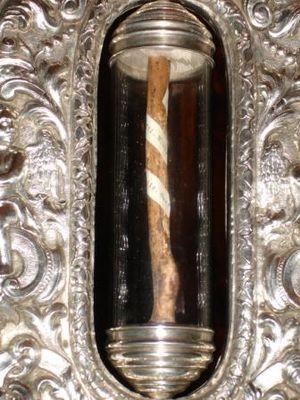
Saint Michel des Saints est un religieux catalan de l'ordre des Trinitaires, appartenant à la branche réformée des déchaussés. Expérimentateur et théoricien de la Mystique, il développe une spiritualité affective, à forte accentuation eucharistique, qui combine les influences franciscaine et carmélitaine, caractéristiques de la religiosité du Siècle d'or espagnol. Il a été béatifié par Pie VI en 1779, et canonisé par Pie IX en 1862.